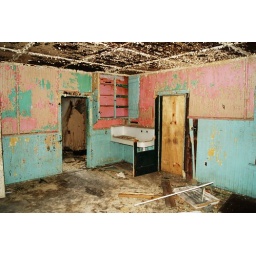
This may have been the kitchen b/c there's a sink in there...check out the paint job!!